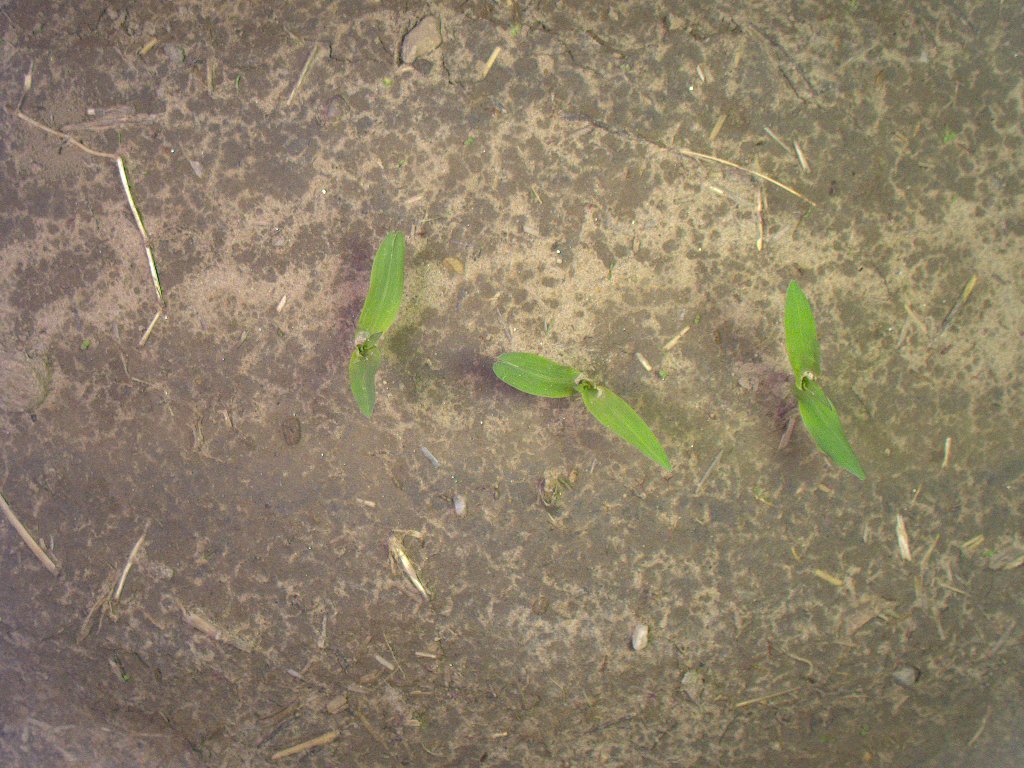
Crop: maize
Objects: maize, maize, maize, stem_maize, stem_maize, stem_maize